Council House, Derby

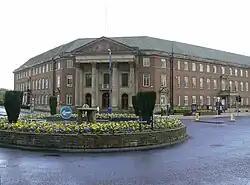
The Council House, Derby

The Council House is a municipal building in Corporation Street, Derby, England. It is the headquarters of Derby City Council and it is a locally listed building.